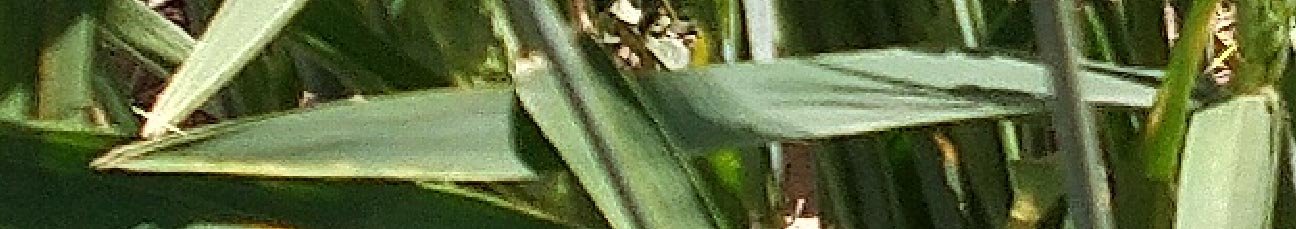
Label: Wheat___Healthy